Philippe d'Auvergne

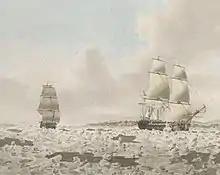
"Racehorse" and "Carcass" forcing through the ice, 1774 watercolour by John Cleveley the Younger based on sketches by d'Auvergne

Philippe D'Auvergne was born in Jersey, where his family had lived for four centuries. His mother Elizabeth Le Geyt (d. 1754), the daughter of Philippe Le Geyt, Lieut-Bailiff of Jersey from 1729 to 1746, died giving birth to him. His father, Charles Dauvergne (1724-1797), was an ex-British Army officer, advisor to British Cabinet Committees and aide-de-camp to various Governors; they included John Huske, Governor from 1749 to 1761, who left Charles £2,000 when he died in January 1761. His younger half brother, Corbet James D'Auvergne (born 1767), also joined the Royal Navy, and was associated with Jane Austen.